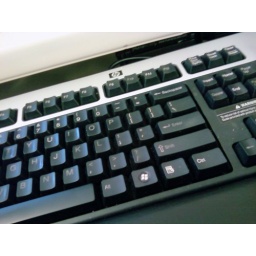
The lines created through the photo with contract of the black and white by the keyboard.